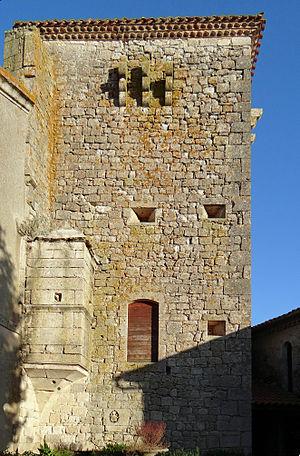
Tour de Laugnac
Laugnac est une commune du Sud-Ouest de la France, située dans le centre du département de Lot-et-Garonne.
Cet article recense une partie des monuments historiques de Lot-et-Garonne, en France.
La tour de Laugnac est un donjon carré, dernier vestige du château fort de Laugnac du XIIIᵉ siècle, rebâti au XVᵉ siècle ou remanié au XVIᵉ siècle, qui se dresse sur la commune de Laugnac dans le département de Lot-et-Garonne en région Nouvelle-Aquitaine.